Pedro Sáinz de Baranda y Borreiro

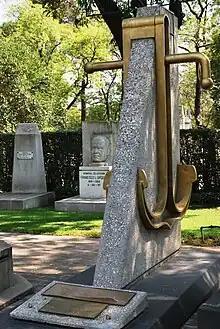
The sepulchre of Pedro Sáinz de Baranda (1787–1845) at the Rotunda of the Illustrious Men

In 1834, Pedro Sáinz de Baranda, in partnership with Scottish businessman John McGregor, undertook an endeavor that would shape Mexico's industrial landscape. Together, they established the "Aurora Yucateca", the nation's first fully mechanized textile factory to successfully utilize steam power. This pivotal venture is widely acknowledged as the catalyst for introducing the Industrial Revolution to Mexico. The "Aurora Yucateca" not only marked a groundbreaking leap in textile production but also ignited the engine of industrial progress within the country.